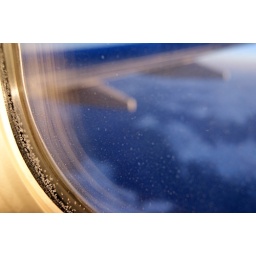
flying over the clouds